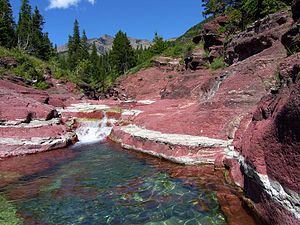
Waterton Lakes National Park / Fotogalleri
Waterton Lakes National Park er en nationalpark i det sydvestlige hjørne af provinsen Alberta i Canada og grænser til Glacier National Park i Montana, USA. Waterton var Canadas fjerde nationalpark. Den blev oprettet i 1895 og har sit navn efter Waterton Lake. Parken har et areal på 505 km².